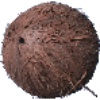
Label: Cocos 1